Treaty of Cateau-Cambrésis

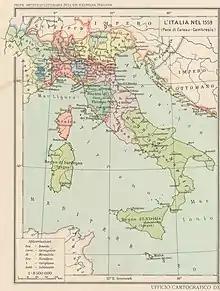
Italy in 1559

Despite these successes, Philip was struggling to finance the war, and in December 1558 advised his commander in Flanders, Emmanuel Philibert, that he could no longer pay his troops. Similar problems meant Henry II of France was also willing to reach an agreement, especially after France occupied the Three Bishoprics in 1552, and recaptured Calais in January 1558. In addition, internal divisions caused by the rise of Protestantism in France exacerbated splits within the nobility, and led to the outbreak of the French Wars of Religion in 1562.